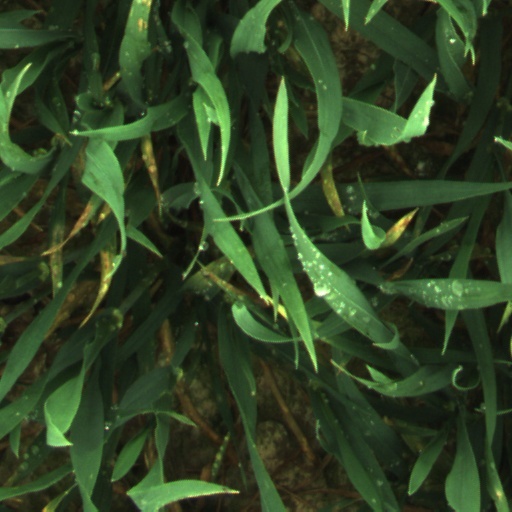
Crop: wheat